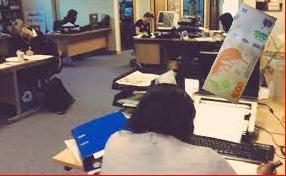
Denominación: 1000